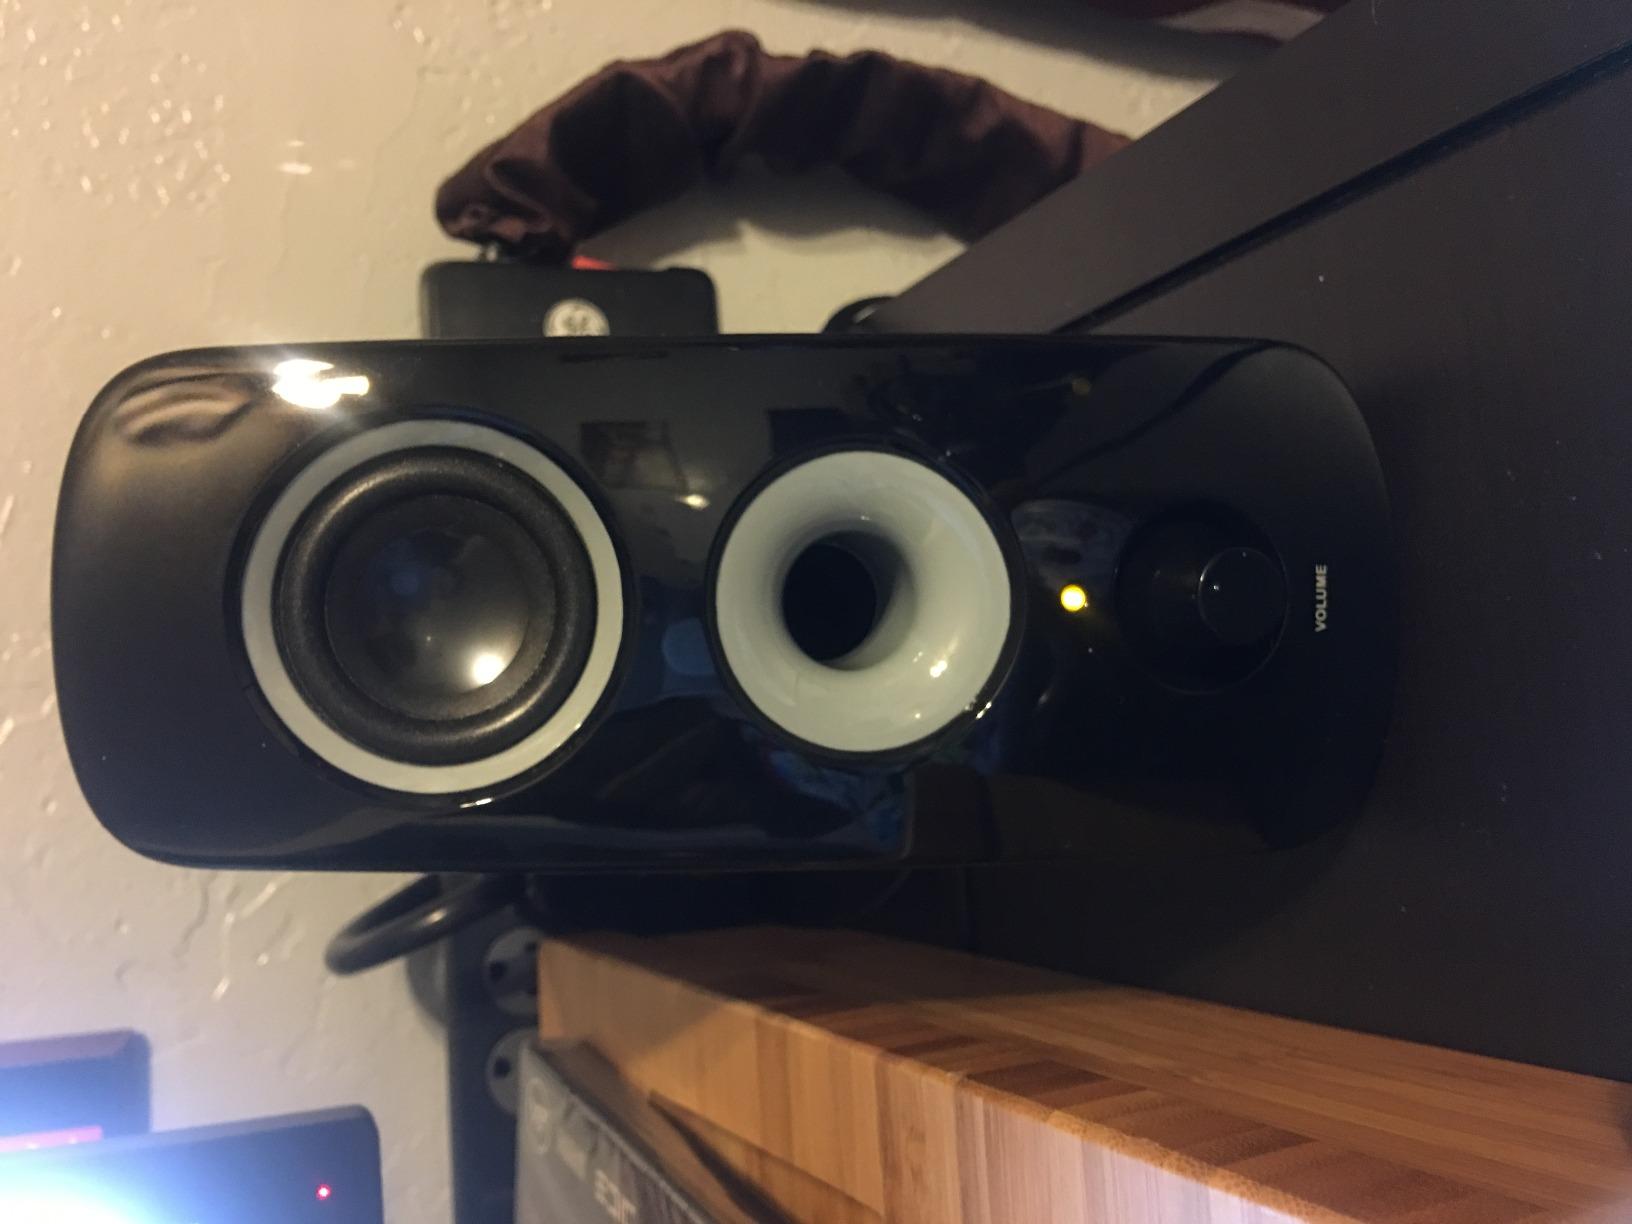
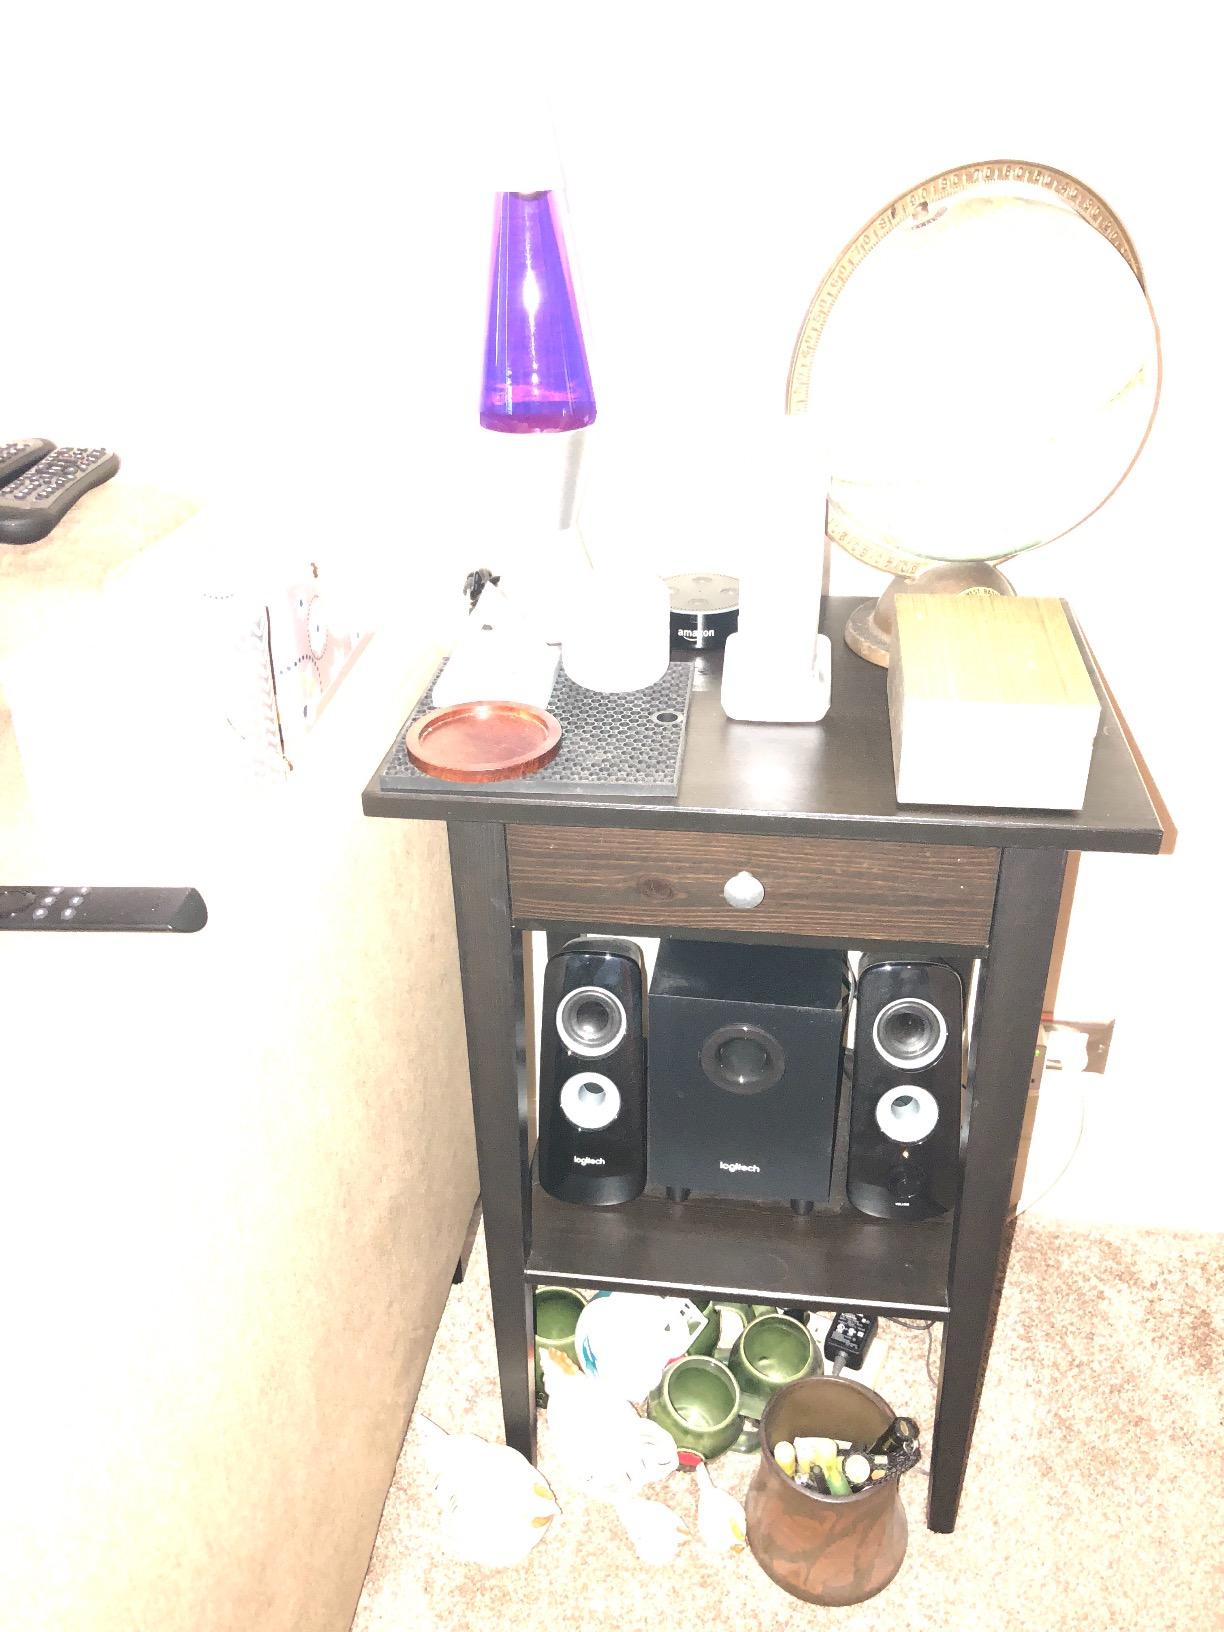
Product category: speaker
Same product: yes